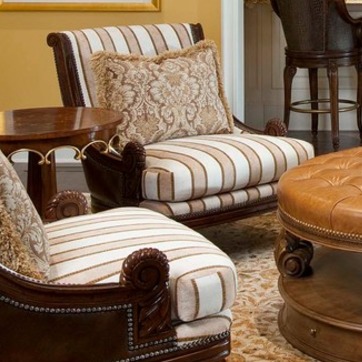
Material: fabric